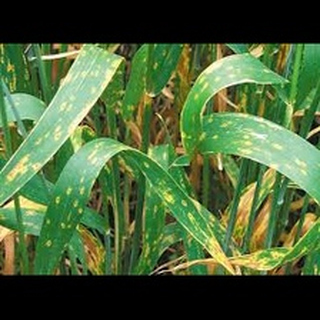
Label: wheat_leaf_blight